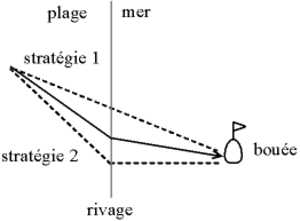
Réfraction
En physique des ondes, la réfraction désigne le fléchissement d'une onde à l'interface entre deux milieux aux vitesses de phase différentes sur le plan chimique ou physique